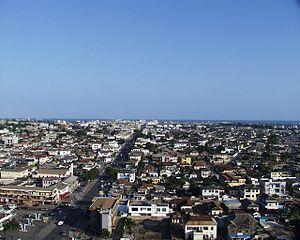
Asamoah Gyan, né le 22 novembre 1985 à Accra, est un footballeur international ghanéen qui évolue au poste d'attaquant.